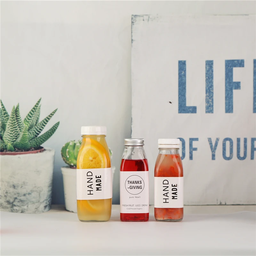
Label: glass